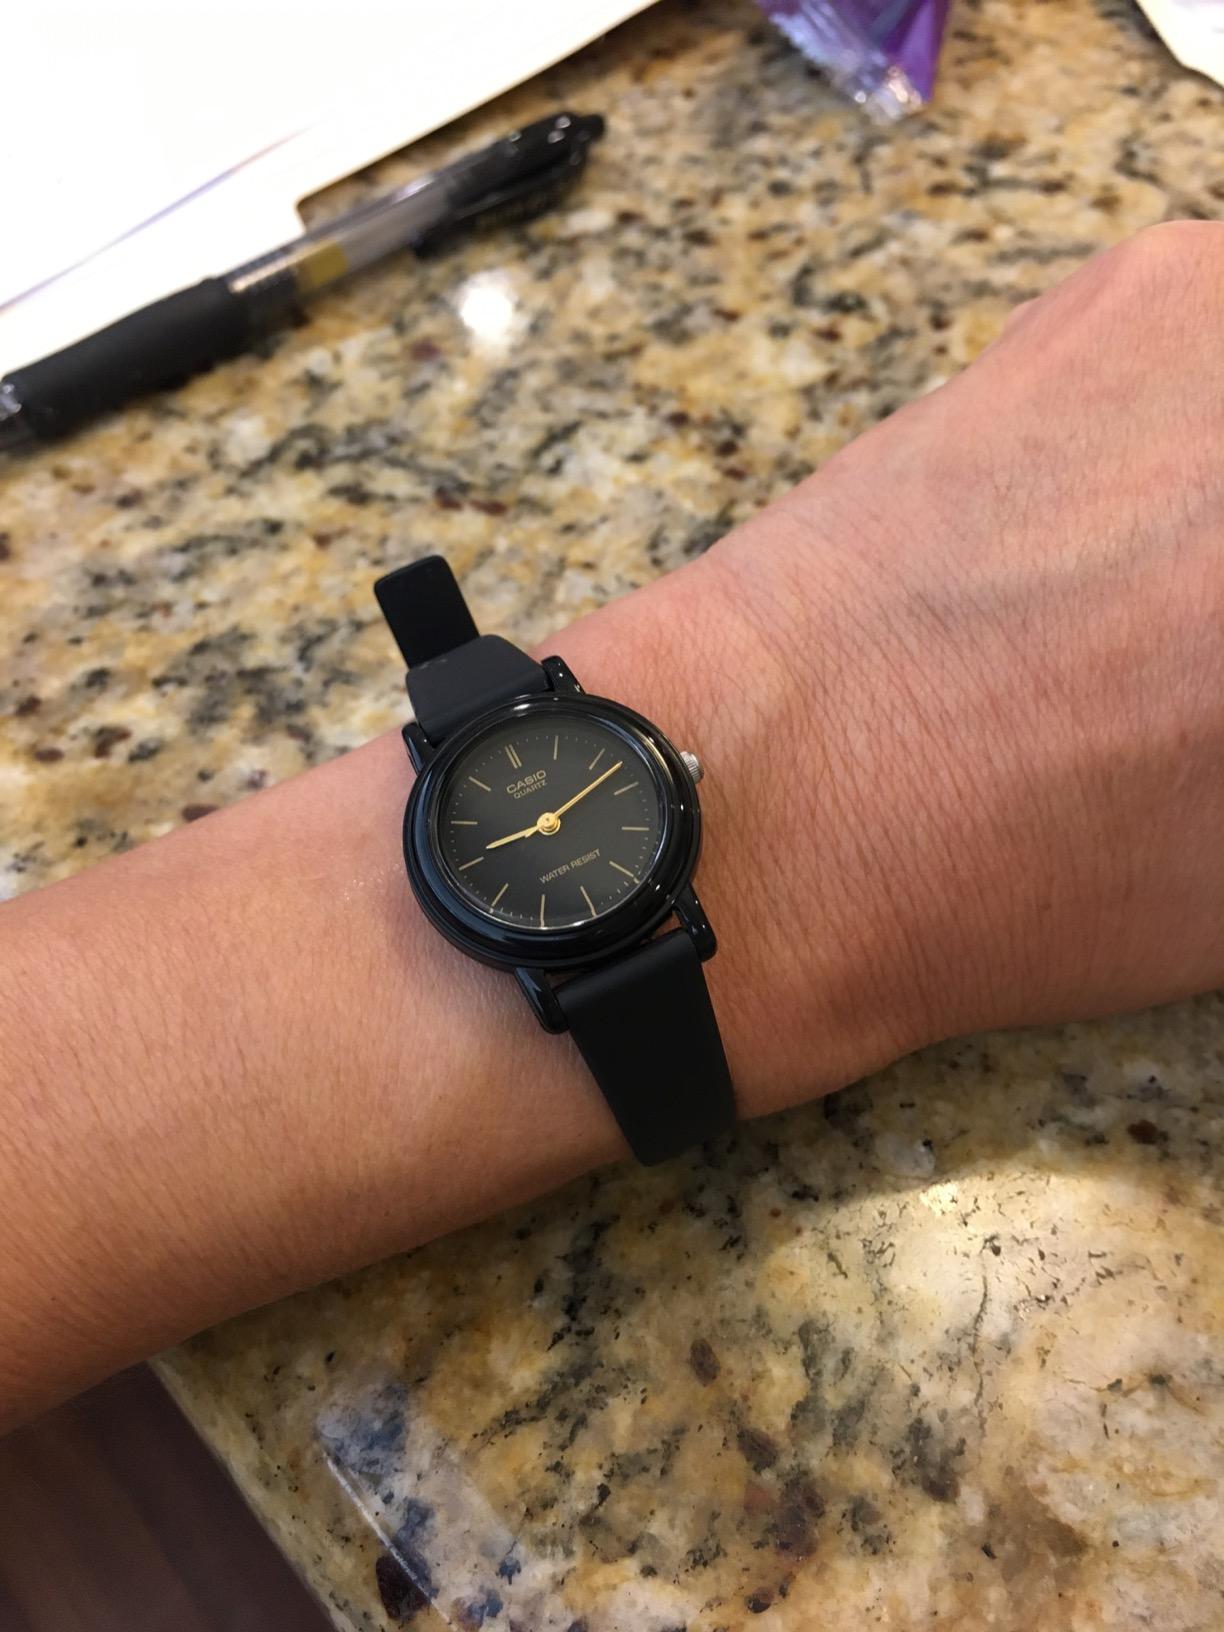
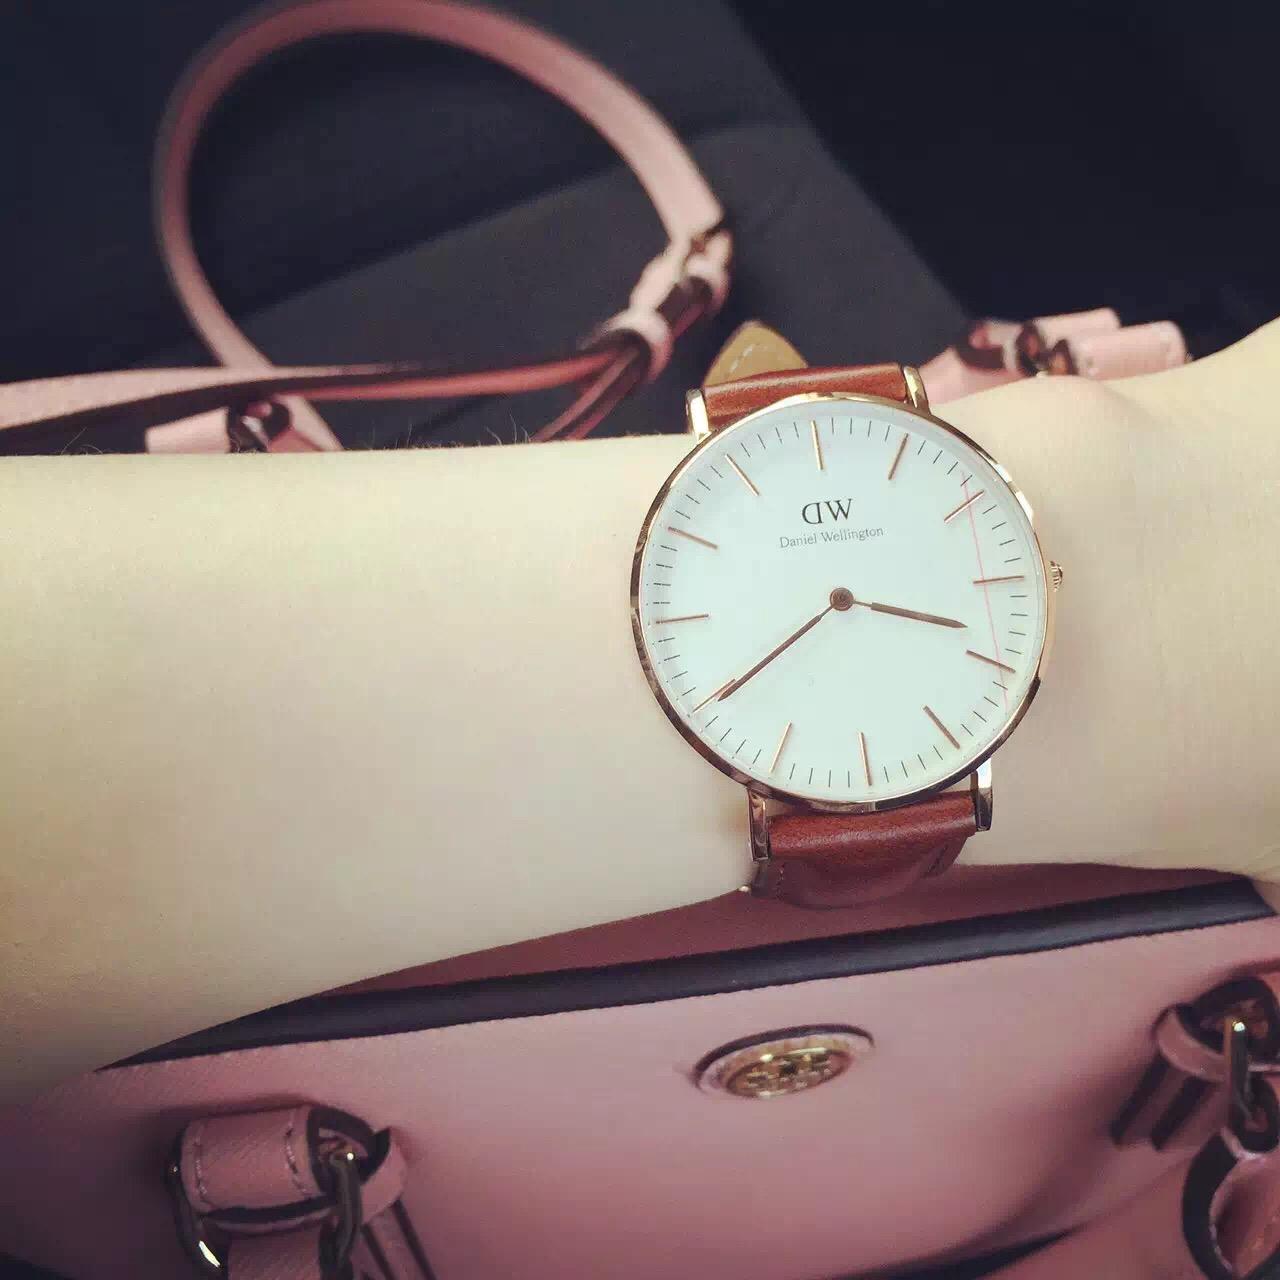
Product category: accessories_watch
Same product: no